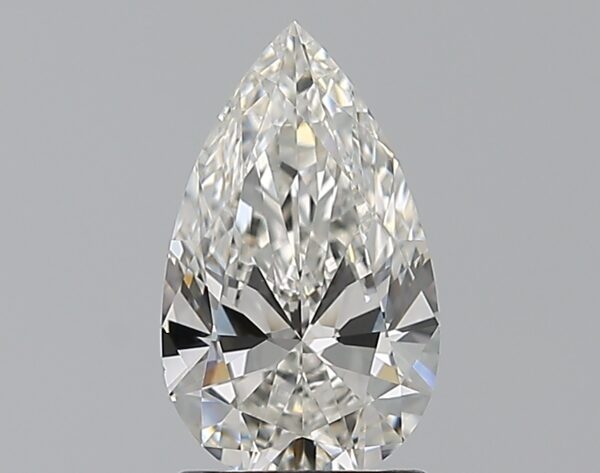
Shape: pear
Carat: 1.29
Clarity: VVS2
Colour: H
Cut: EX
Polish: EX
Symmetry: EX
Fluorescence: M
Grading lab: GIA
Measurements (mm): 10.1 x 6.01 x 3.53